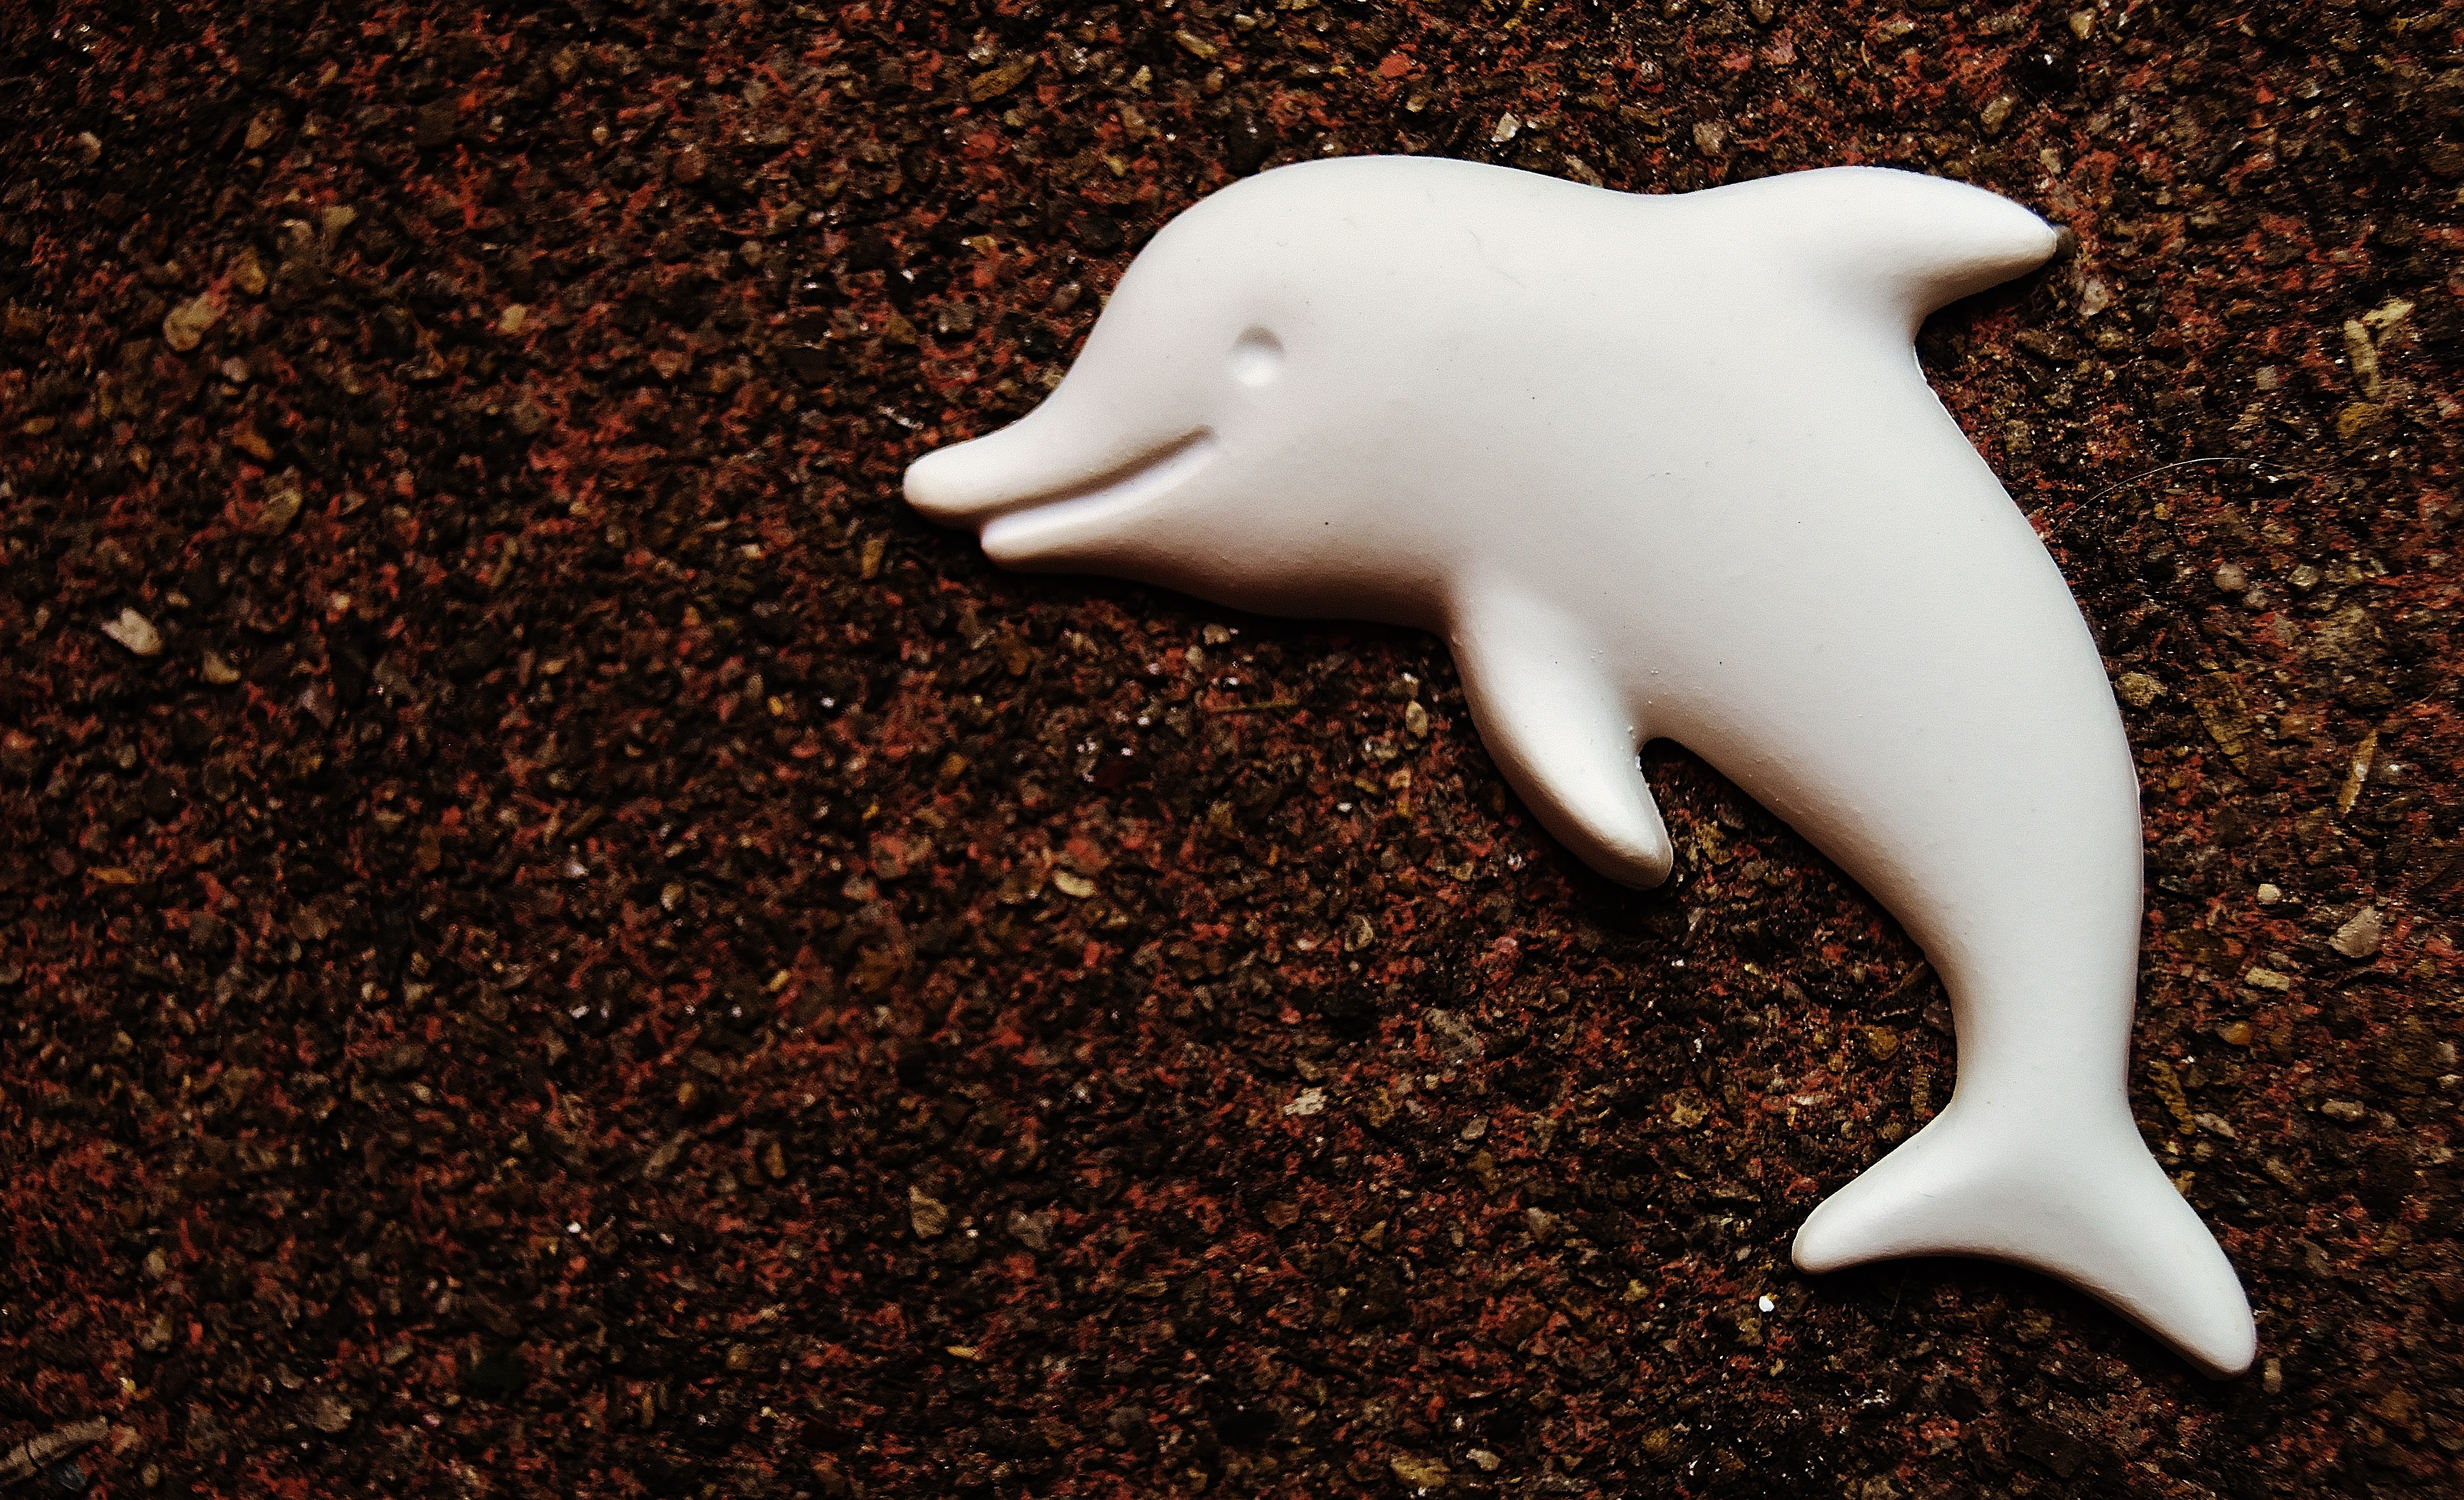
bird, white, blank, dolphin, cast, water bird, hand labor, gypsum, unpainted, self made